Neural correlates of consciousness

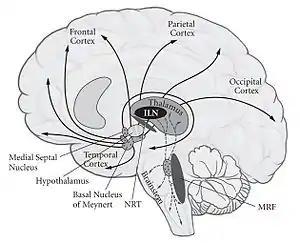
Midline structures in the brainstem and thalamus necessary to regulate the level of brain arousal. Small, bilateral lesions in many of these nuclei cause a global loss of consciousness.

Blood-oxygen-level-dependent fMRI have demonstrated normal patterns of brain activity in a patient in a vegetative state following a severe traumatic brain injury when asked to imagine playing tennis or visiting rooms in his/her house. Differential brain imaging of patients with such global disturbances of consciousness (including akinetic mutism) reveal that dysfunction in a widespread cortical network including medial and lateral prefrontal and parietal associative areas is associated with a global loss of awareness. Impaired consciousness in epileptic seizures of the temporal lobe was likewise accompanied by a decrease in cerebral blood flow in frontal and parietal association cortex and an increase in midline structures such as the mediodorsal thalamus.